William Jones (judge)

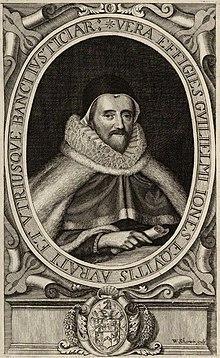
Sir William Jones in a 1675 engraving by William Sherwin

Sir William Jones (1566–1640) was a Welsh judge, and a Member of Parliament (MP) for the Welsh Borough of Beaumaris.